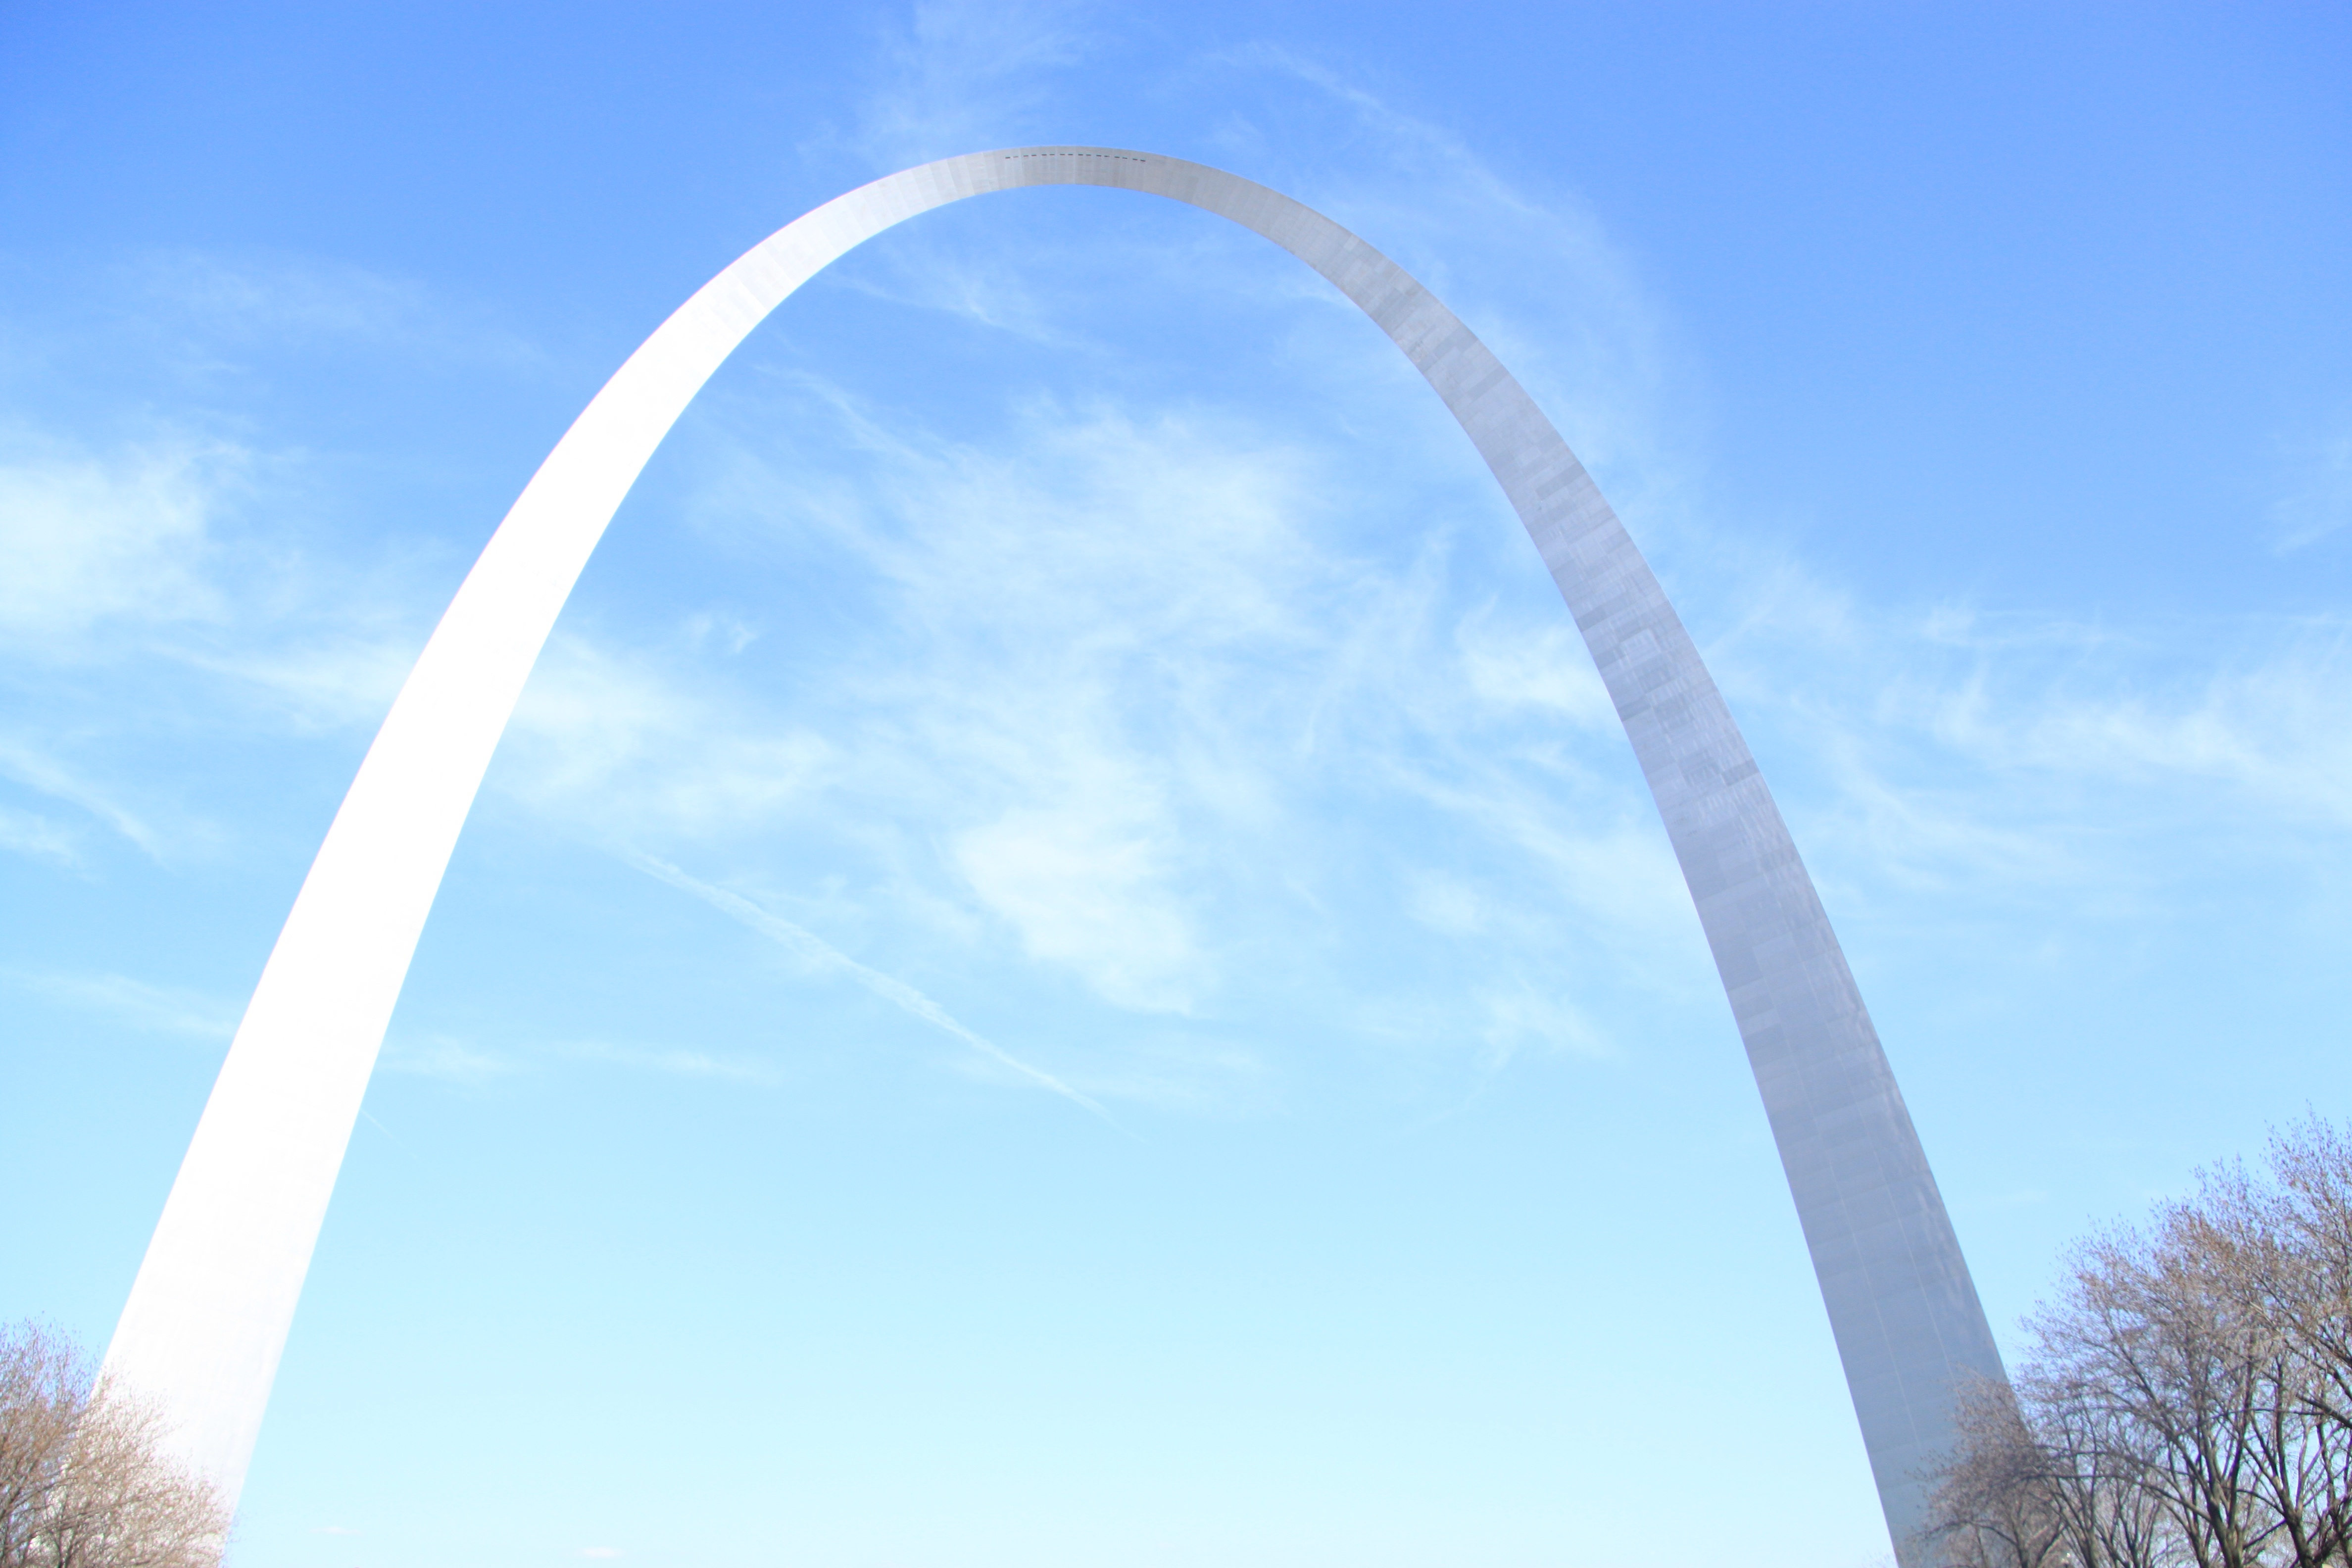
cloud, sky, wind, monument, arch, rainbow, midwest, st louis, meteorological phenomenon, atmosphere of earth